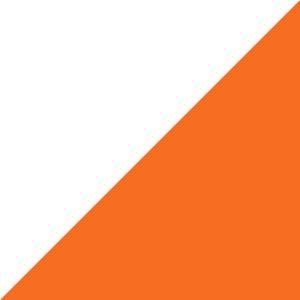
La course d’orientation est un sport de pleine nature qui se pratique avec une carte et une boussole, et un système de gestion chronométrique électronique pour les courses officielles et qui se déroule en forêt ou en ville de jour ou de nuit. La forme traditionnelle est une course à pied de type tout terrain mais d’autres formes de course d’orientation sont nées au fil des années, notamment à VTT et à ski. Une personne pratiquant cette activité est appelée un orienteur ou une orienteuse. Ce sport est géré par l'International Orienteering Federation.